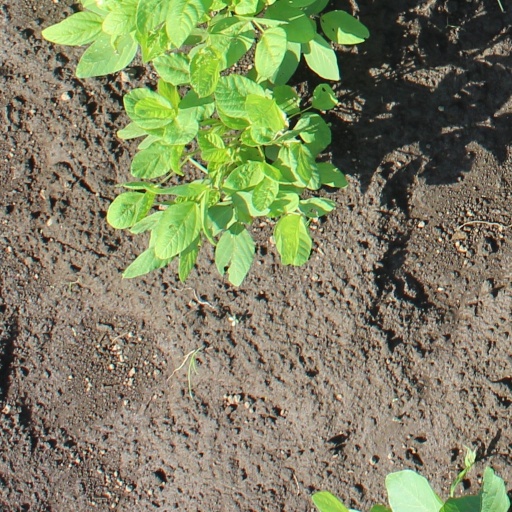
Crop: soybean